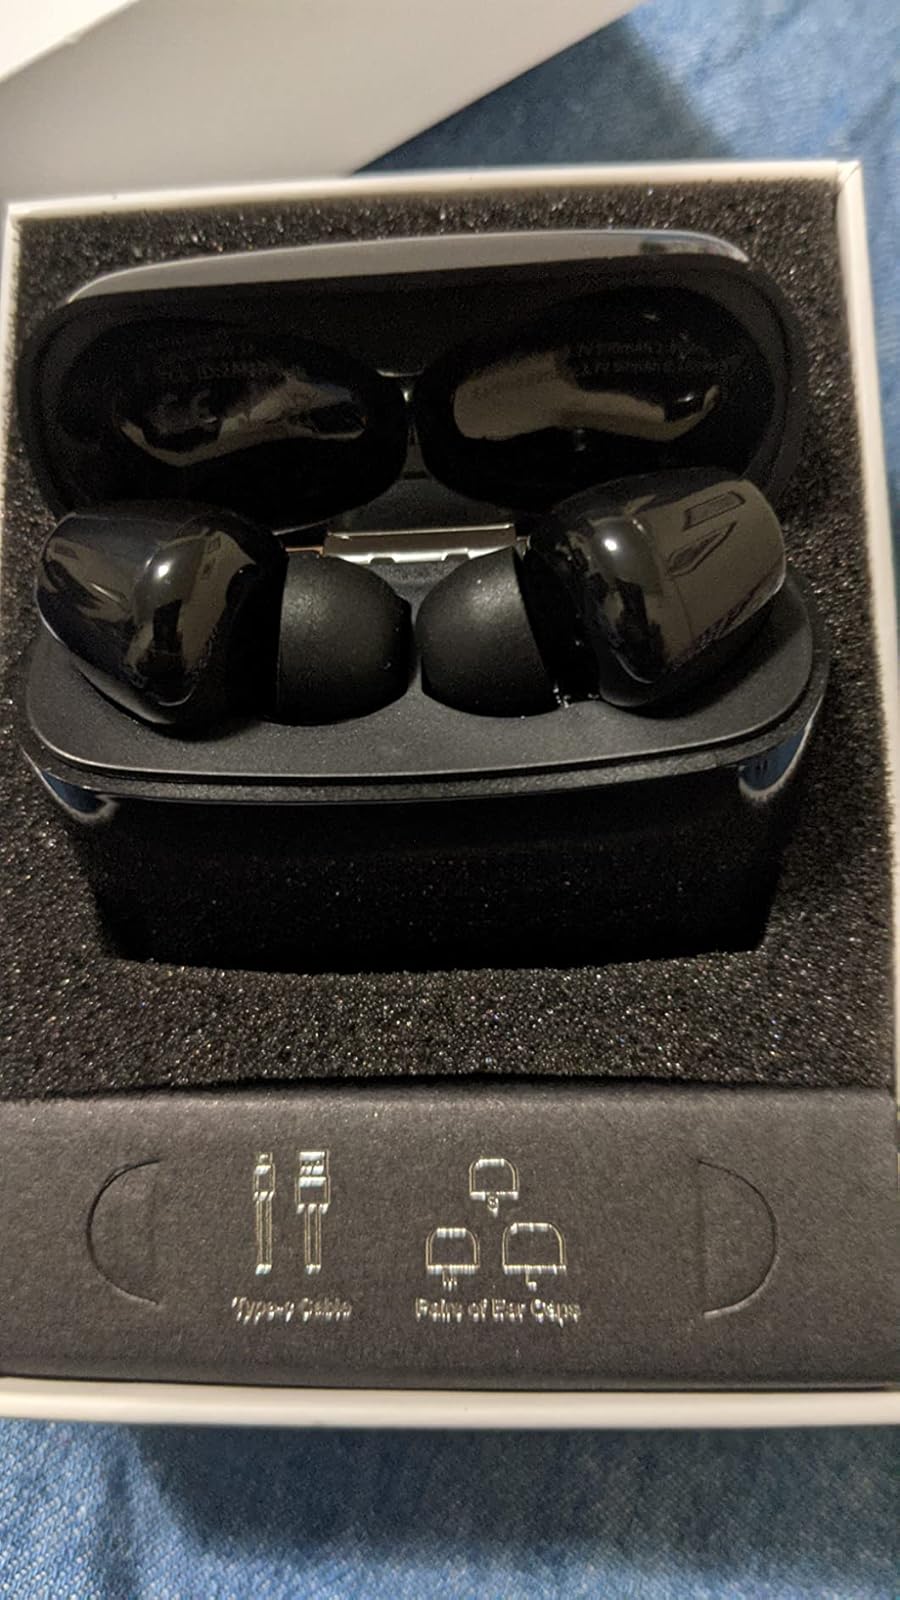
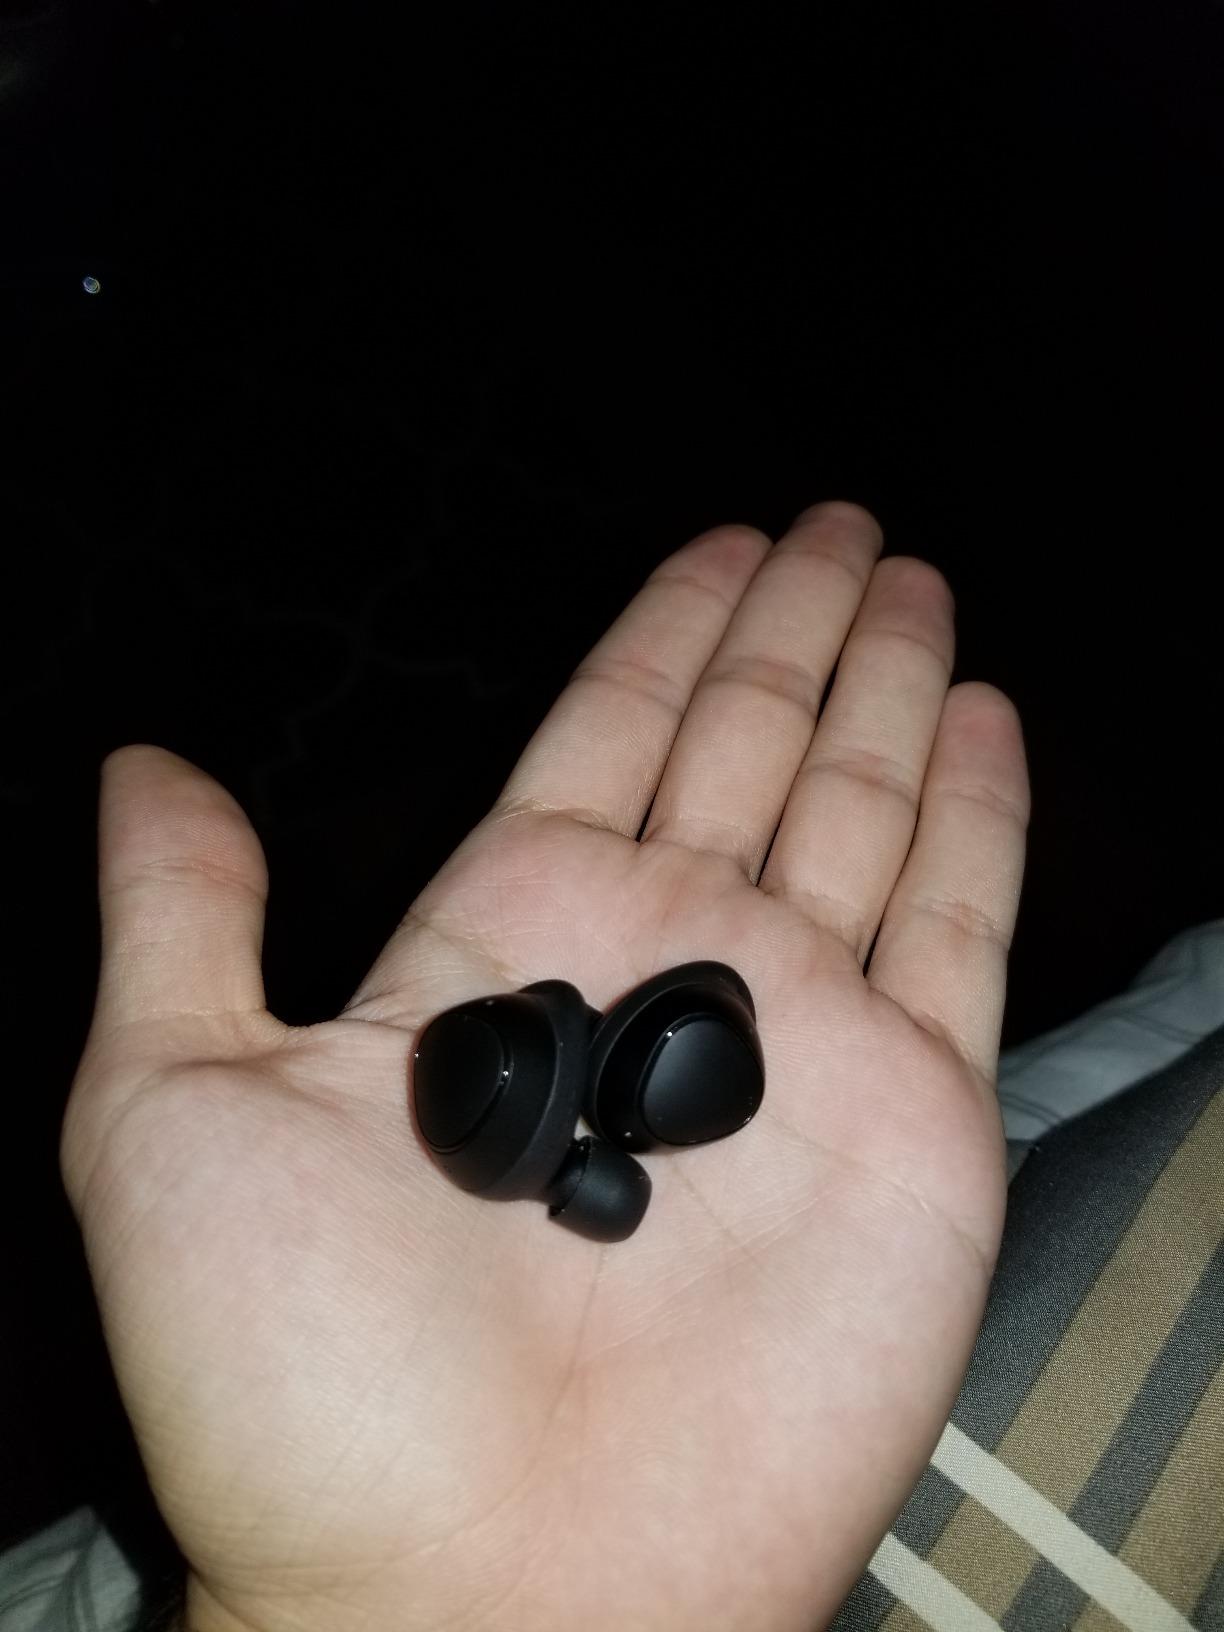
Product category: earbuds
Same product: no